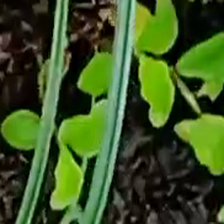
Weed species: Kena_(Commplina_benghalensio)